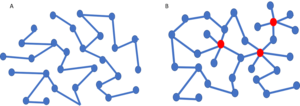
Ce schéma décrit les différentes architectures topologiques que l'on peut retrouver au sein d'un réseau fonctionnel mycorhizien.Figure A: Structure aléatoire ou régulièreFigure B: Structure sans échelle
Un réseau mycorhizien se forme lorsque les racines de deux plantes sont colonisées par un même champignon mycorhizien et reliées entre elles. Ce phénomène affecte grandement la survie, la nutrition minérale et l’établissement des plantes dans un écosystème.